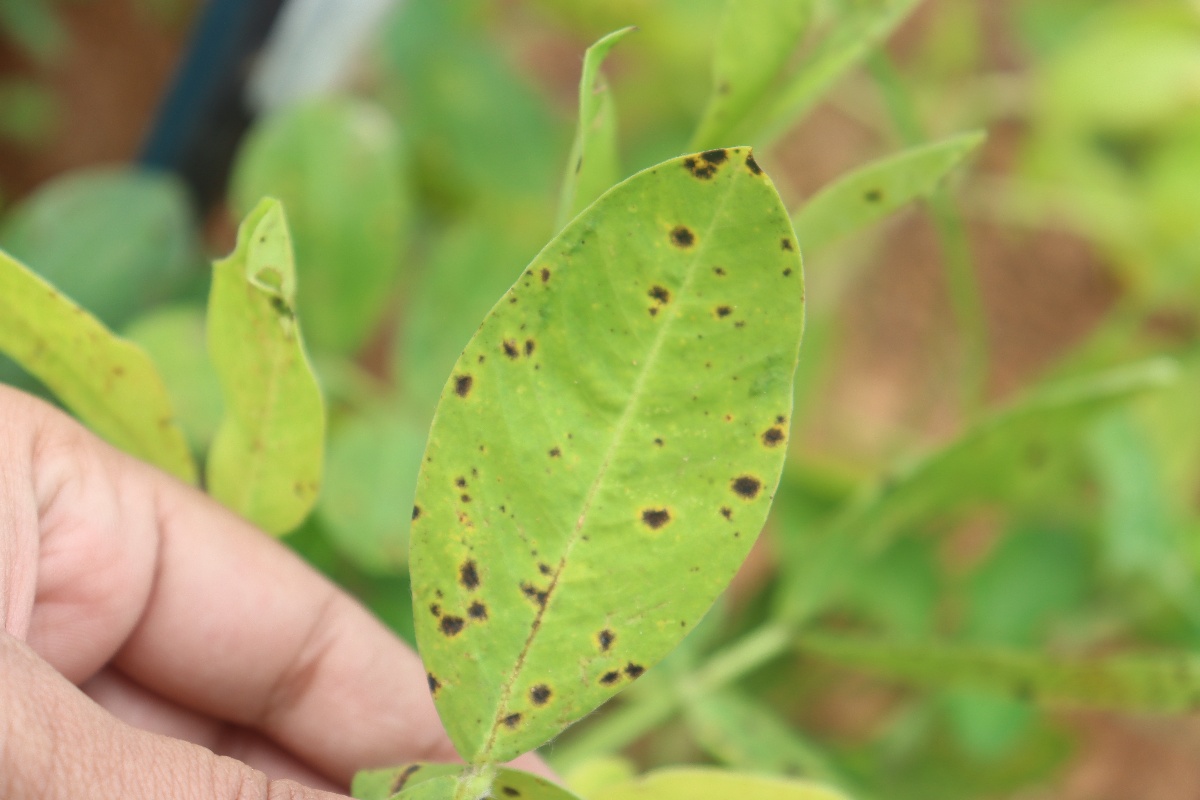
Label: late leaf spot